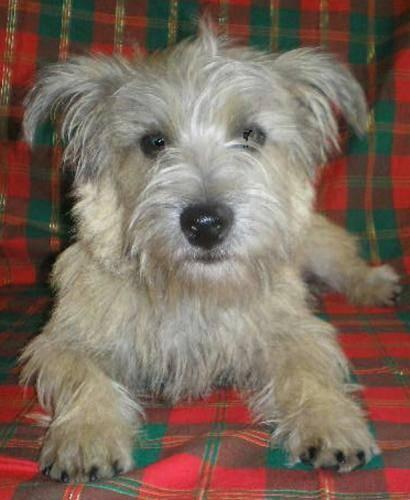
dog